Le Nain

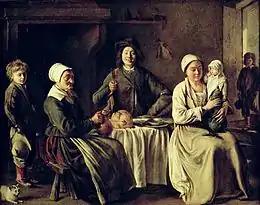
"Happy Family" by Louis Le Nain 1642, Louvre, Paris

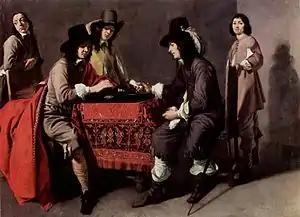
"Les joueurs de tric-trac" by the Le Nain Brothers, Musée du Louvre

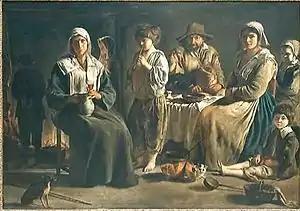
"Peasant Family in an Interior", Louvre

The three Le Nain brothers were painters in 17th-century France: Antoine Le Nain (c.1600–1648), Louis Le Nain (c.1603–1648), and Mathieu Le Nain (1607–1677). They produced genre works, portraits and portrait miniatures.